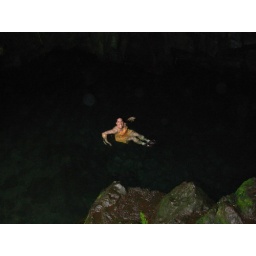
Ari swimming in a fresh water pool at the black beach, maui